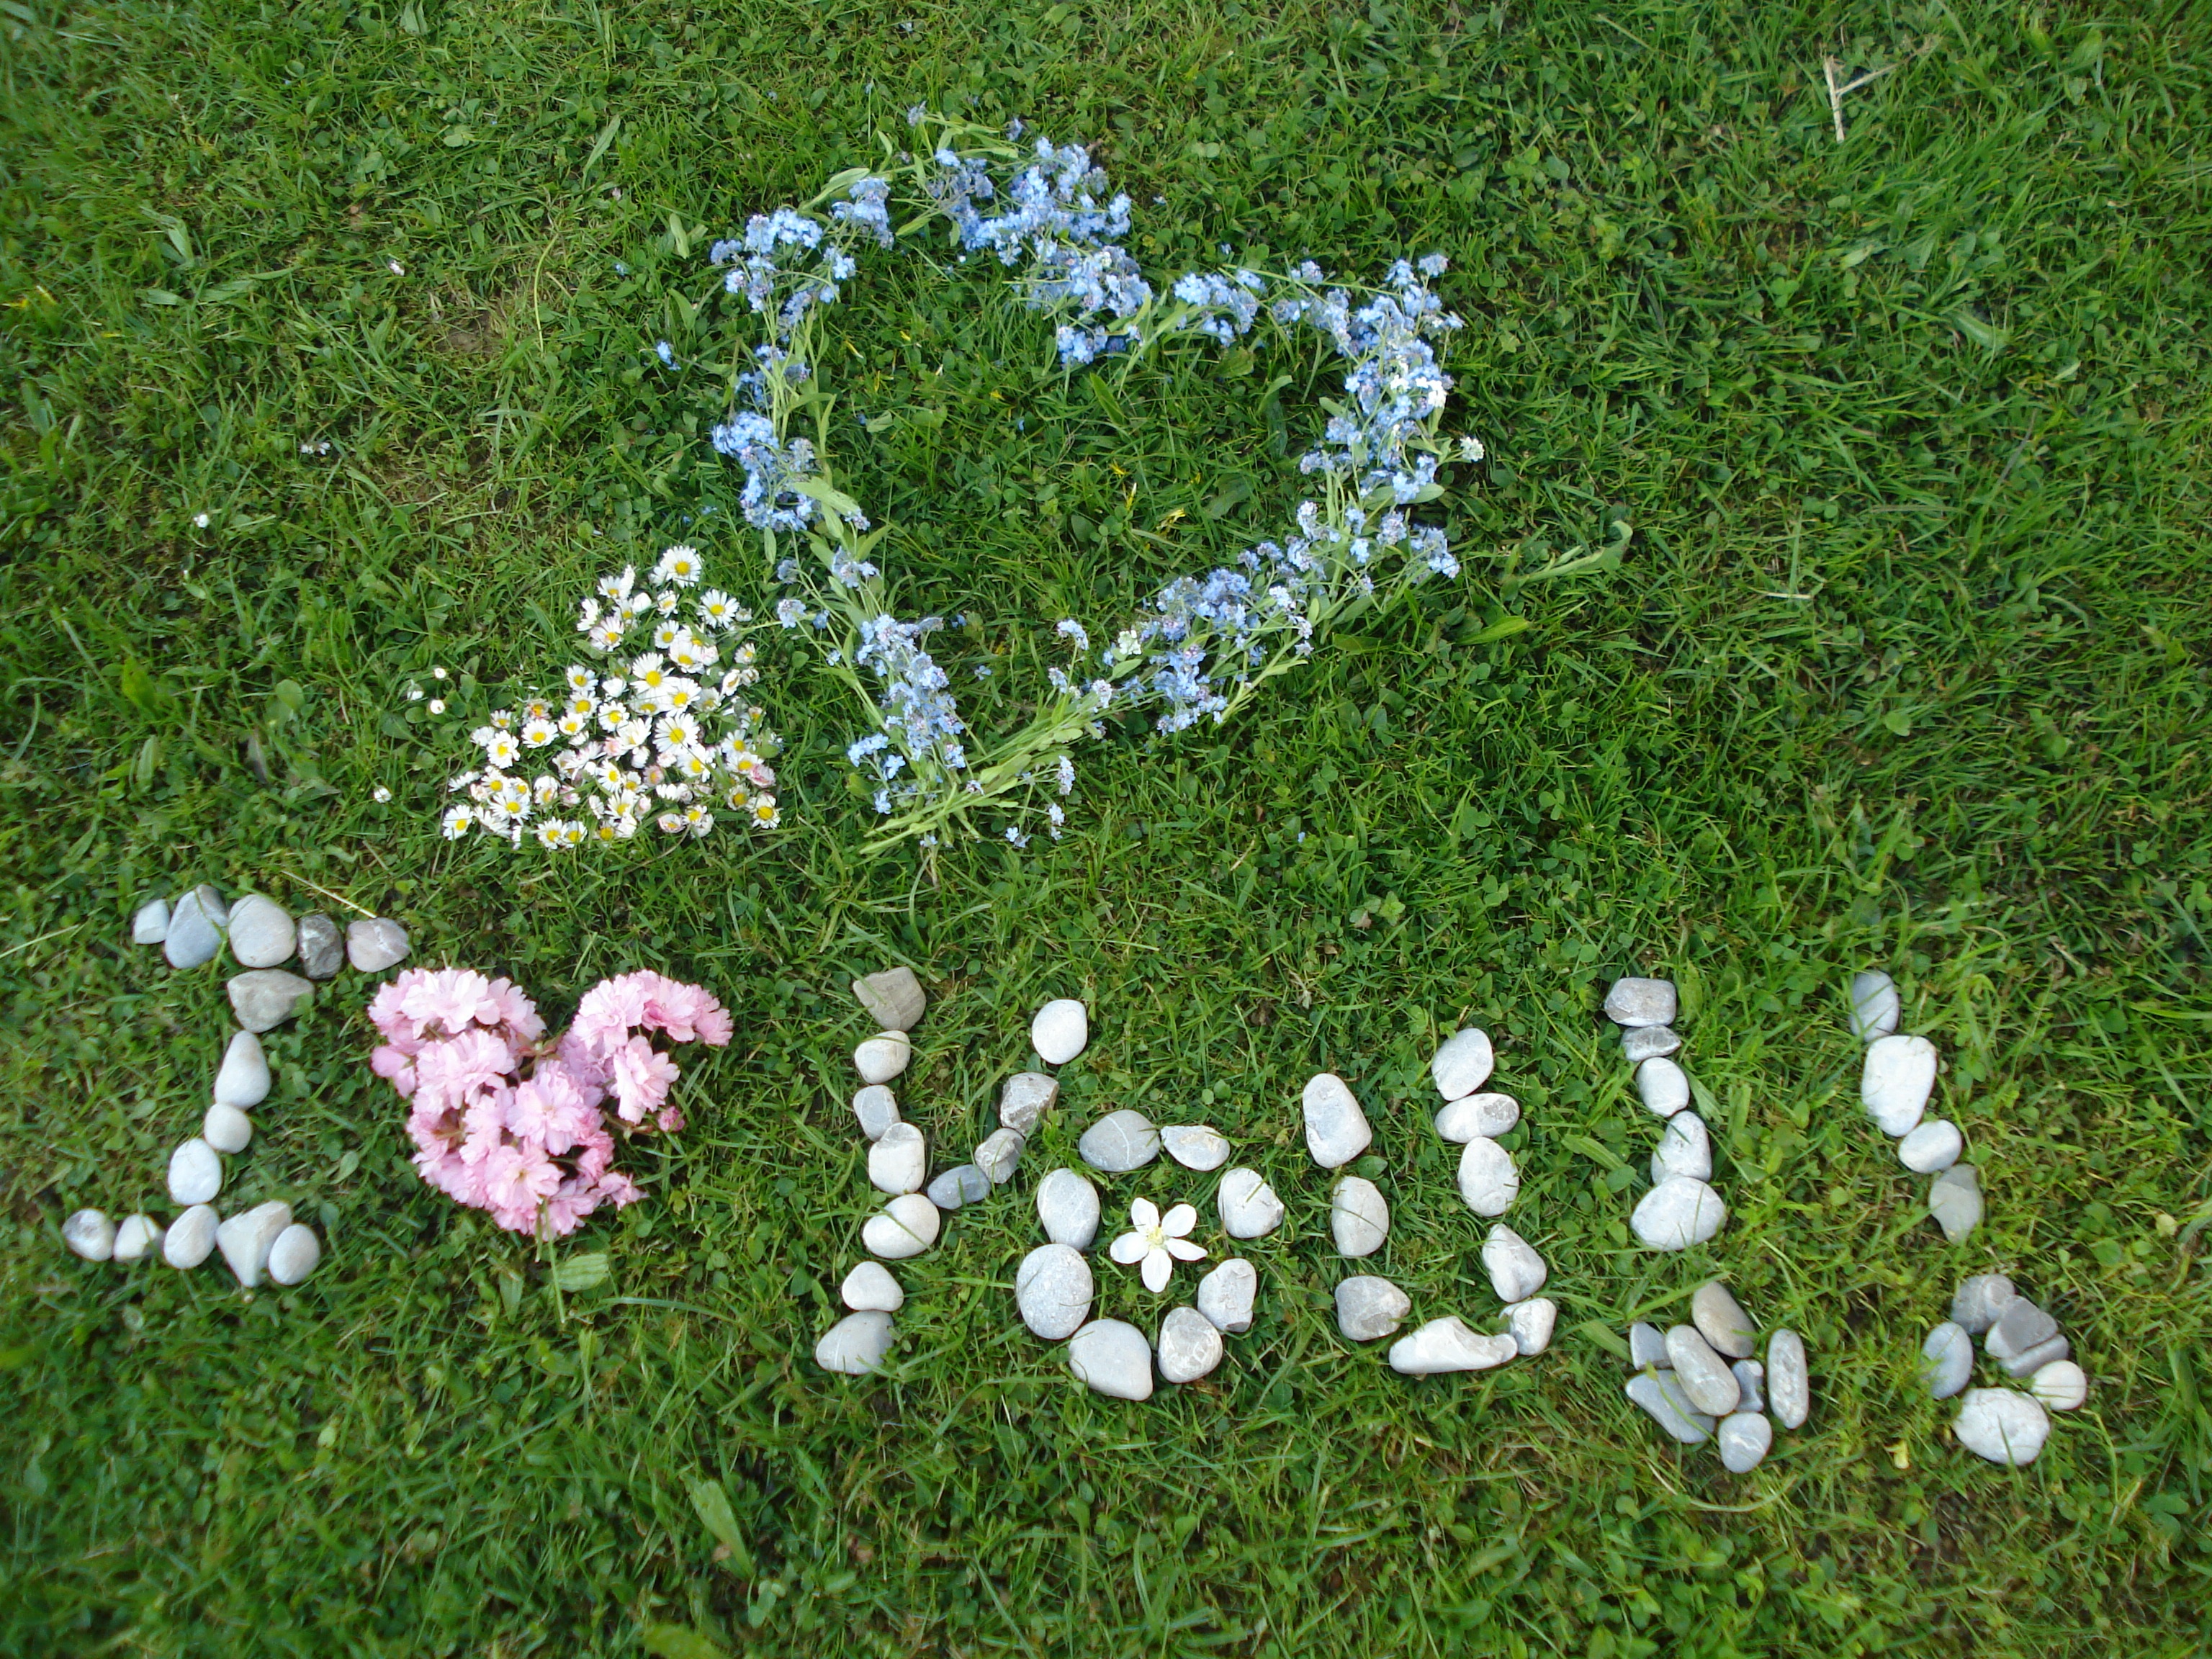
grass, blossom, plant, lawn, meadow, sweet, flower, herb, botany, garden, flora, wildflower, flowers, shrub, valentine's day, i love you, flowering plant, land plant, heart grass